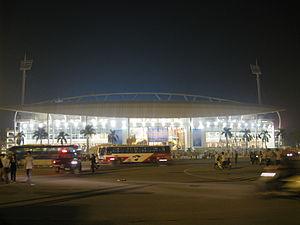
Le stade national Mỹ Đình est un stade vietnamien situé à dans le District de Nam Tu Liem à Hanoï.